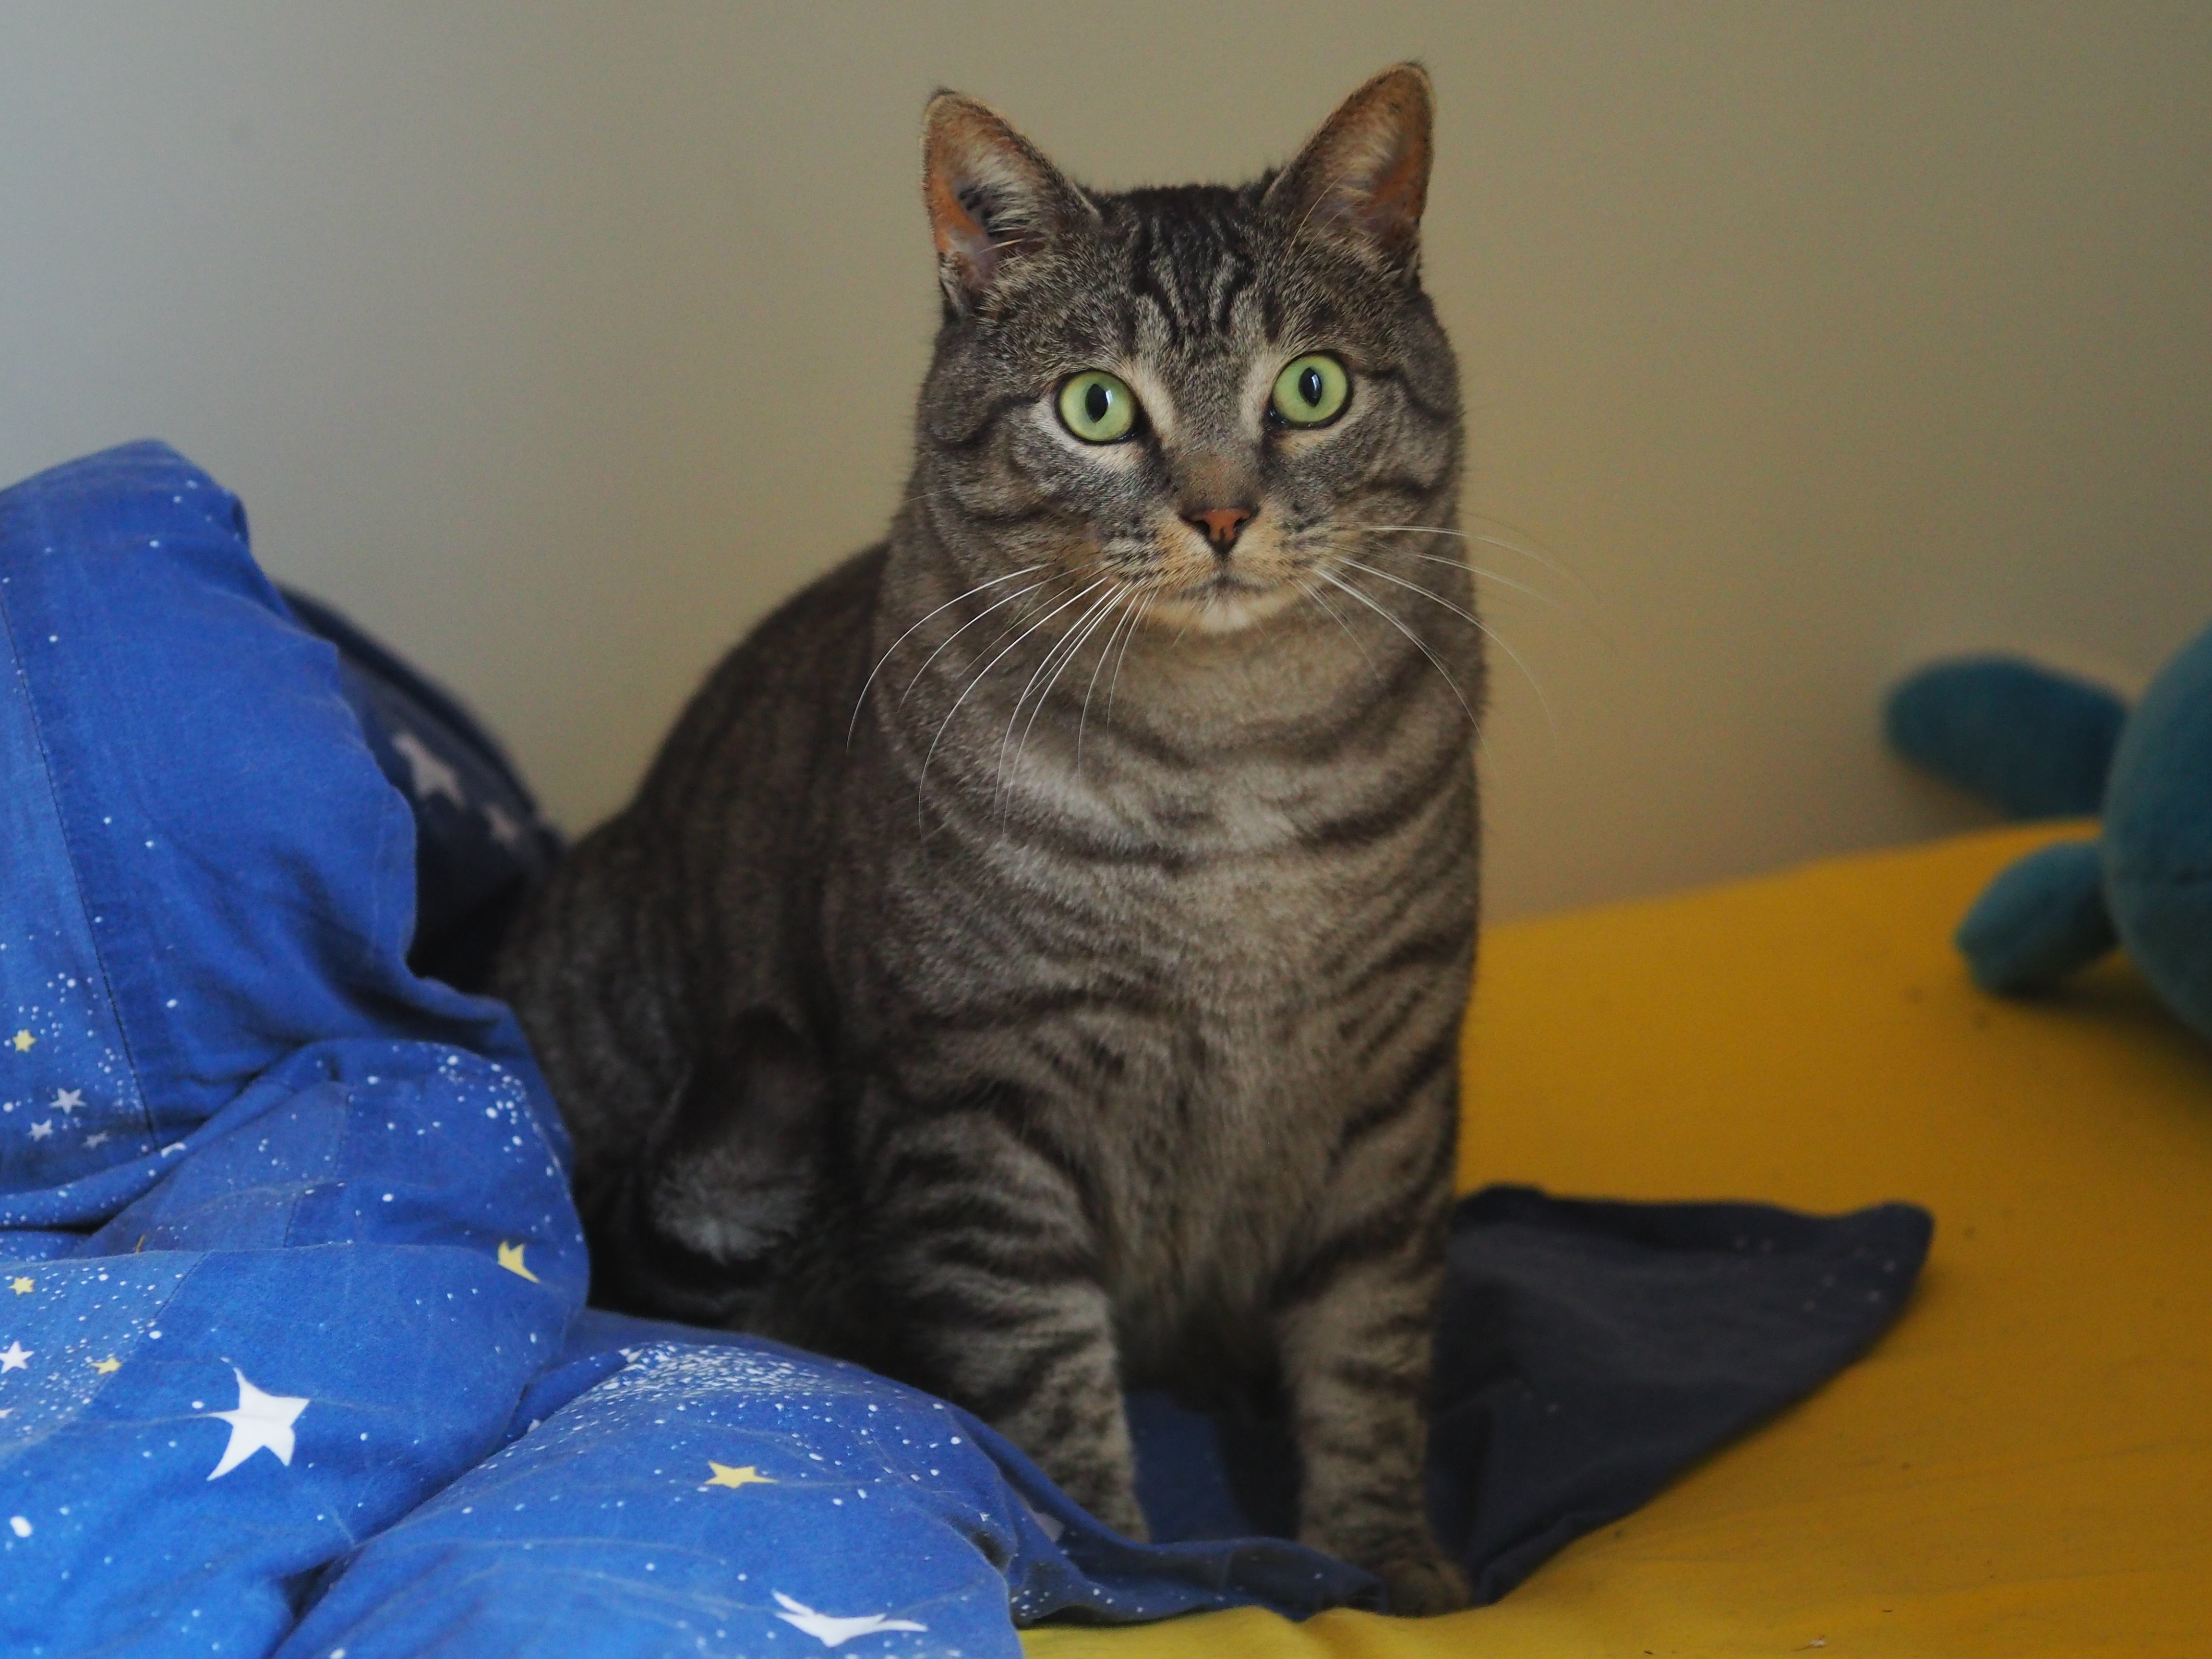
hair, white, animal, cute, pet, kitten, cat, feline, mammal, rest, lounge, domestic animal, nap, whiskers, grey, pussy, vertebrate, domestic, cat eyes, company, cat face, cat's eyes, sleeps, tabby cat, grey beige, grey cat, european shorthair, familiar, small to medium sized cats, cat like mammal, domestic short haired cat